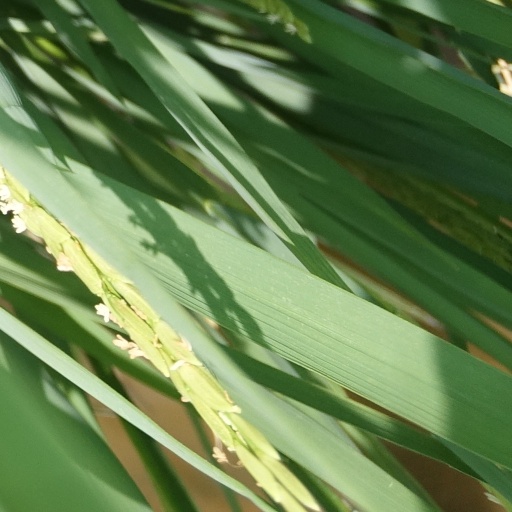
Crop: rice